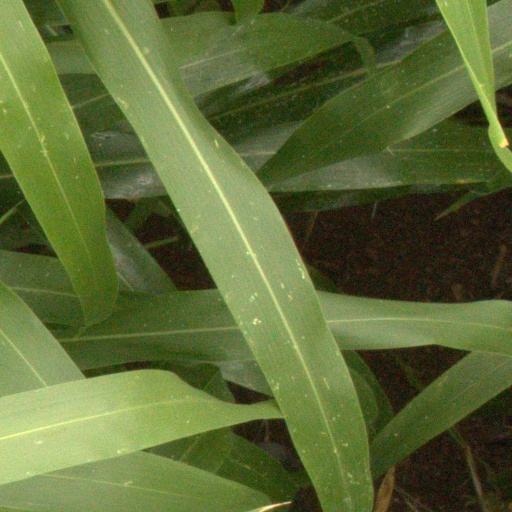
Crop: sorghum